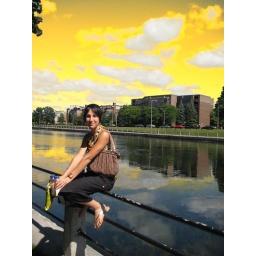
The sky is yellow in Ottawa